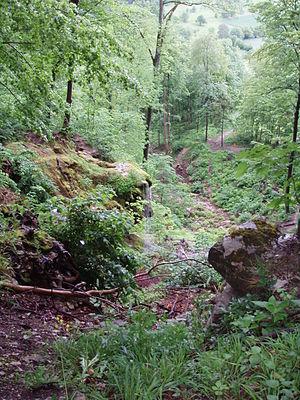
Une creuse est, dans le domaine de la géomorphologie, du paysage ou de l'écologie du paysage, une formation sèche typique des pays crayeux ; il ne s'agit cependant pas d'une petite vallée ou du lit mineur d'un cours d'eau), en creux, entaillant un versant perpendiculairement à une vallée.